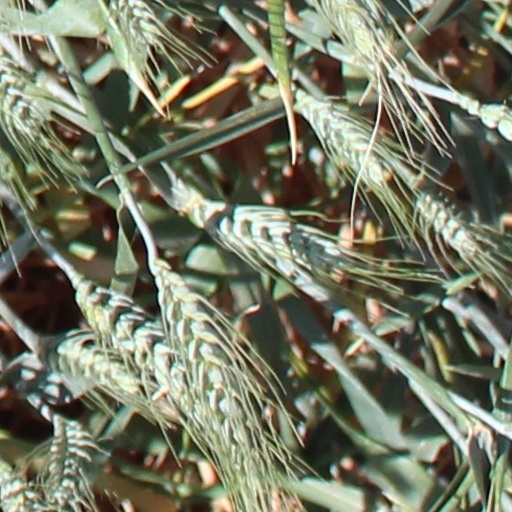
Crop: wheat